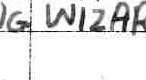
Label: Wizards